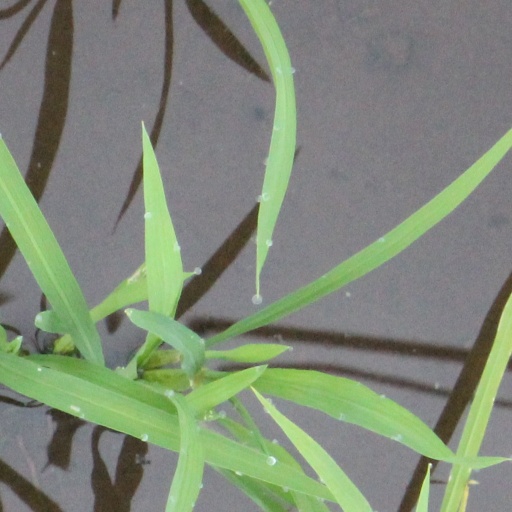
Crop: rice